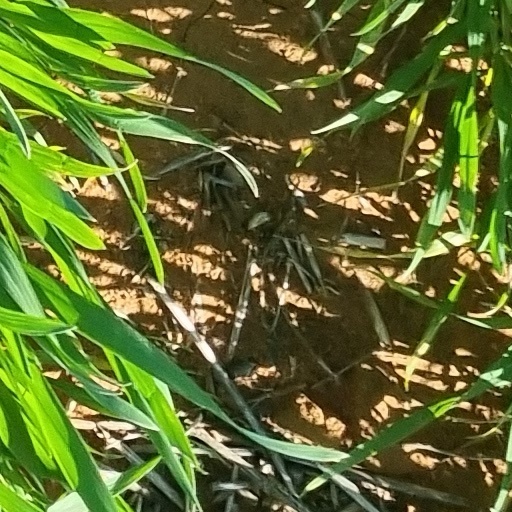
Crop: wheat